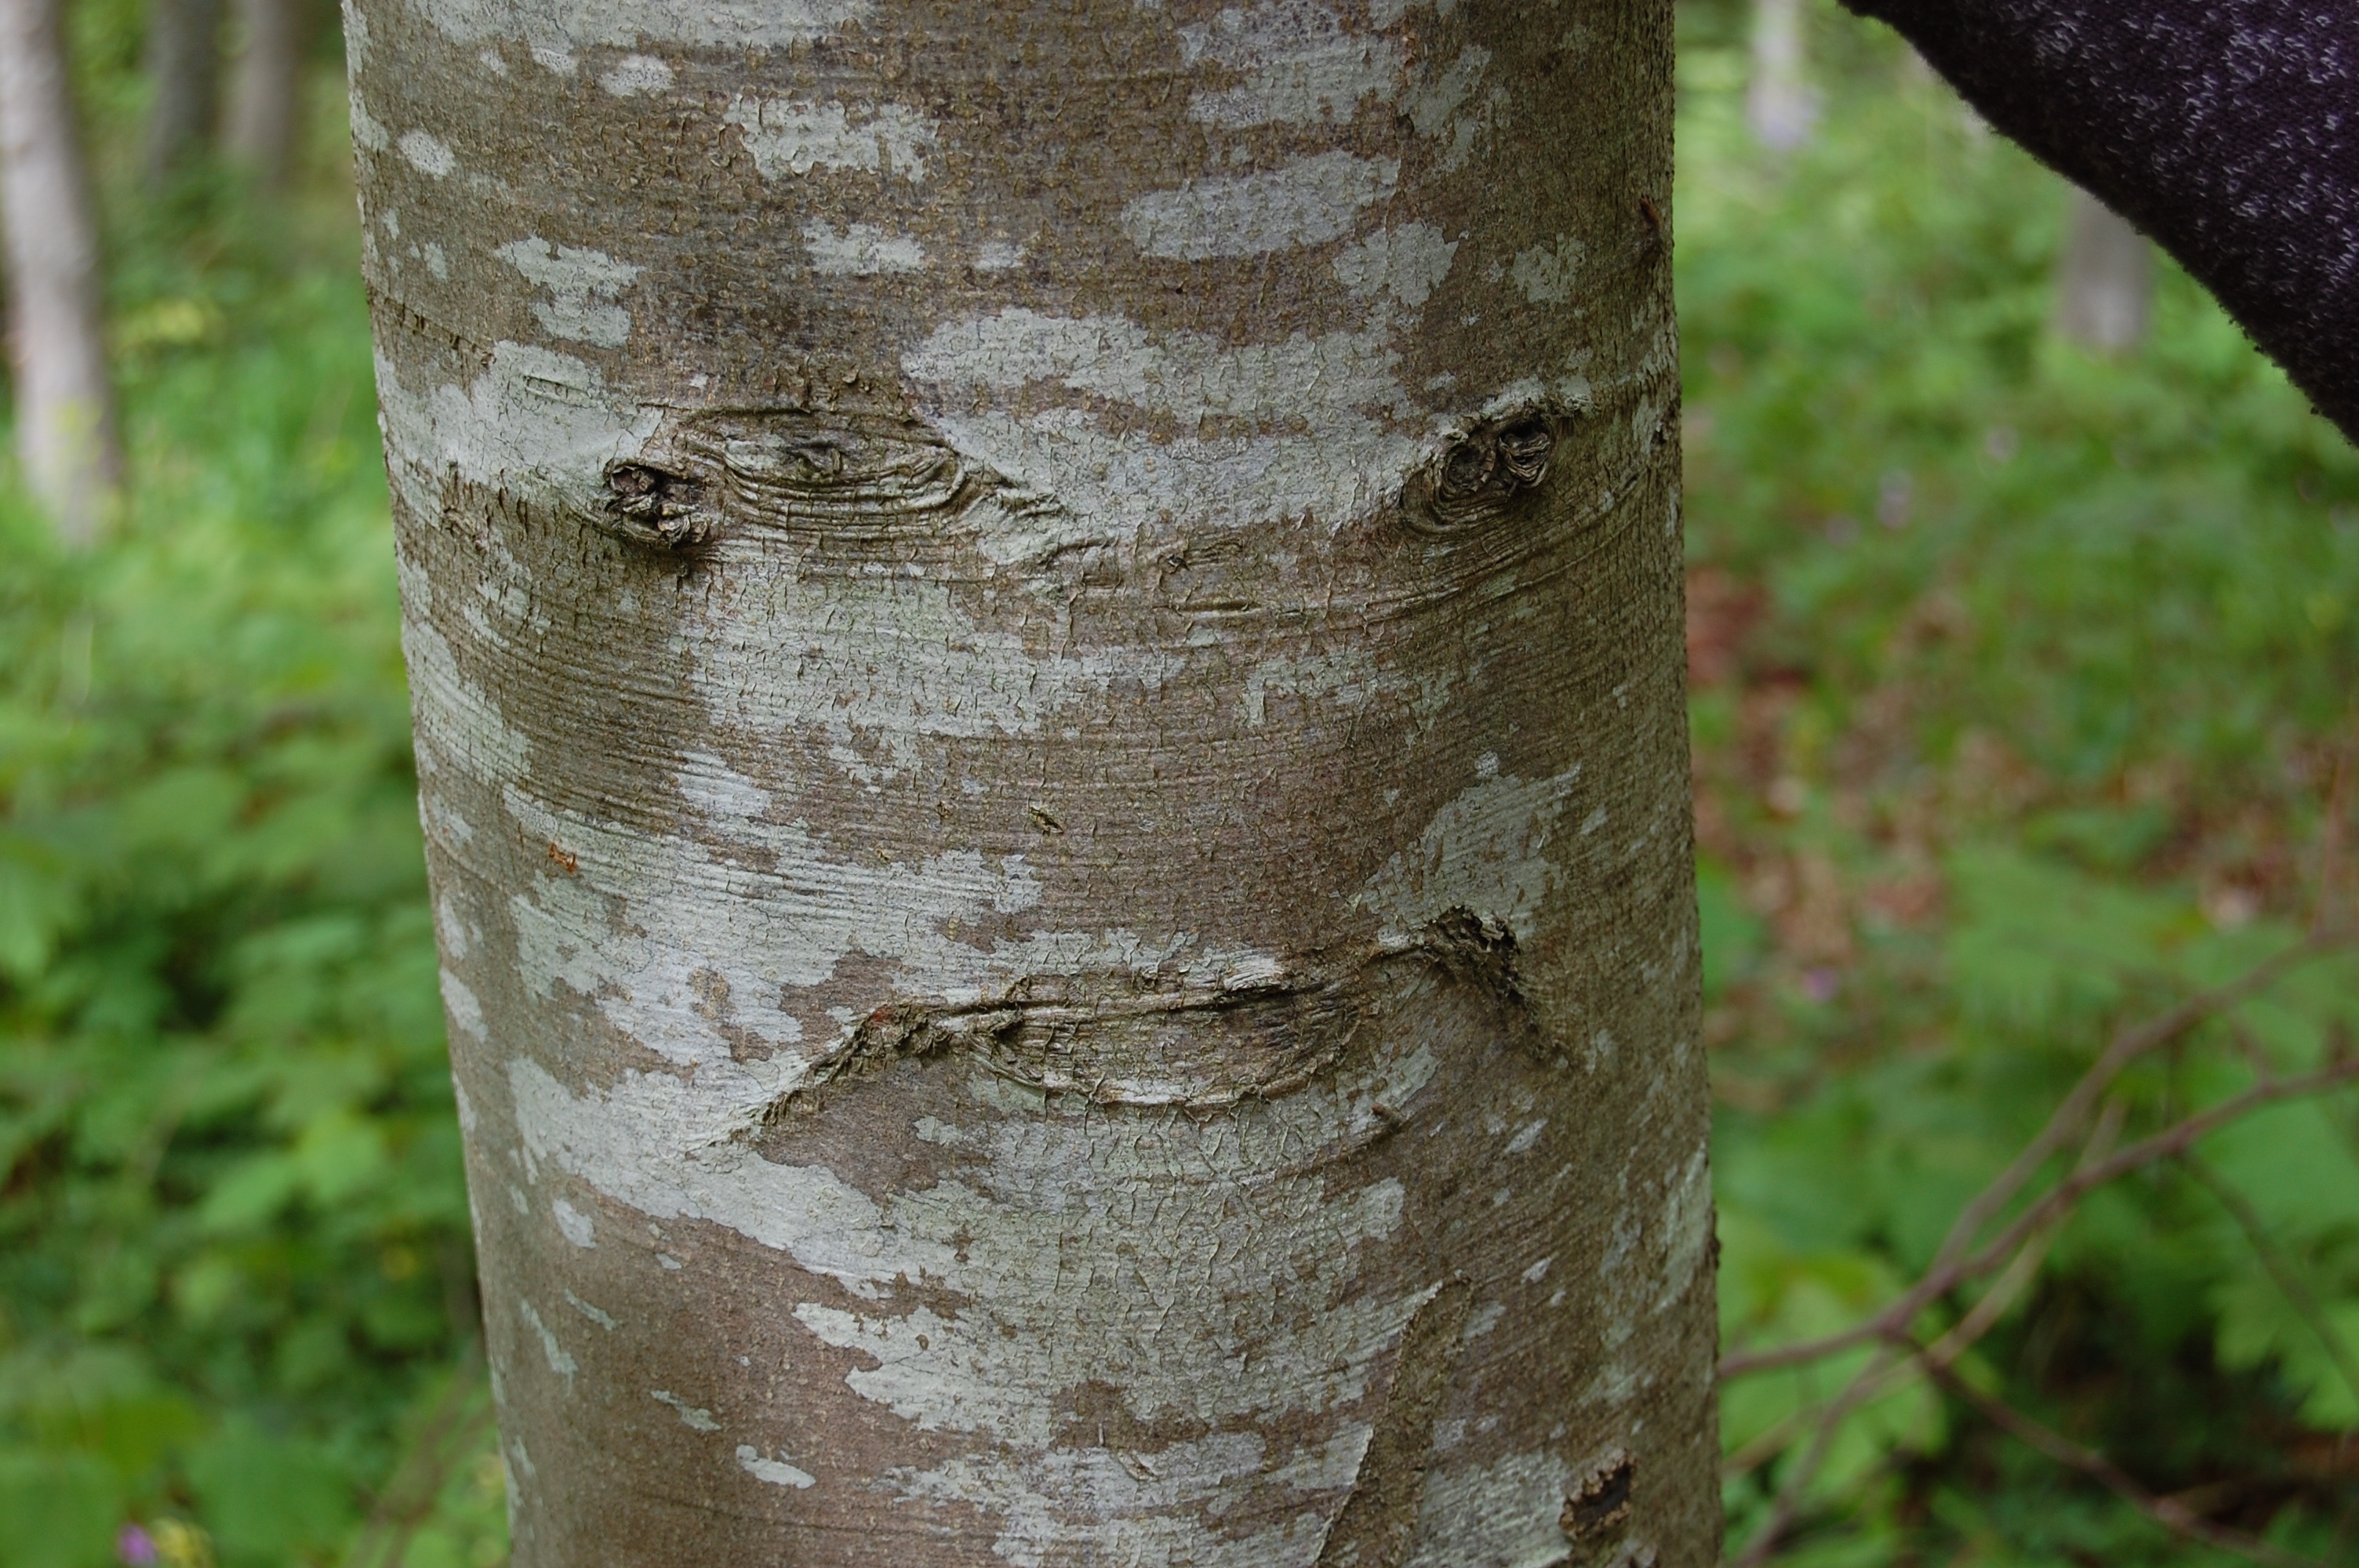
tree, nature, branch, plant, wood, leaf, flower, trunk, green, birch, soil, flora, face, strange, woodland, flowering plant, plant stem, woody plant, land plant